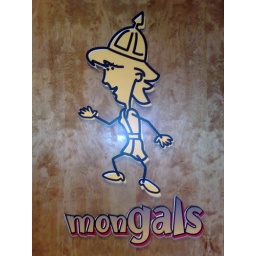
The sign on ladies' restroom door at the Mongolian BBQ place in Louisville, KY.